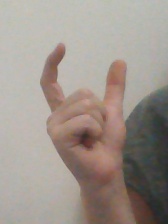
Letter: nun